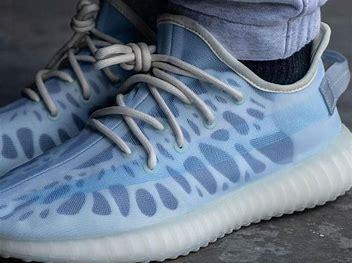
Brand: Adidas
Model: Yeezy Boost 350